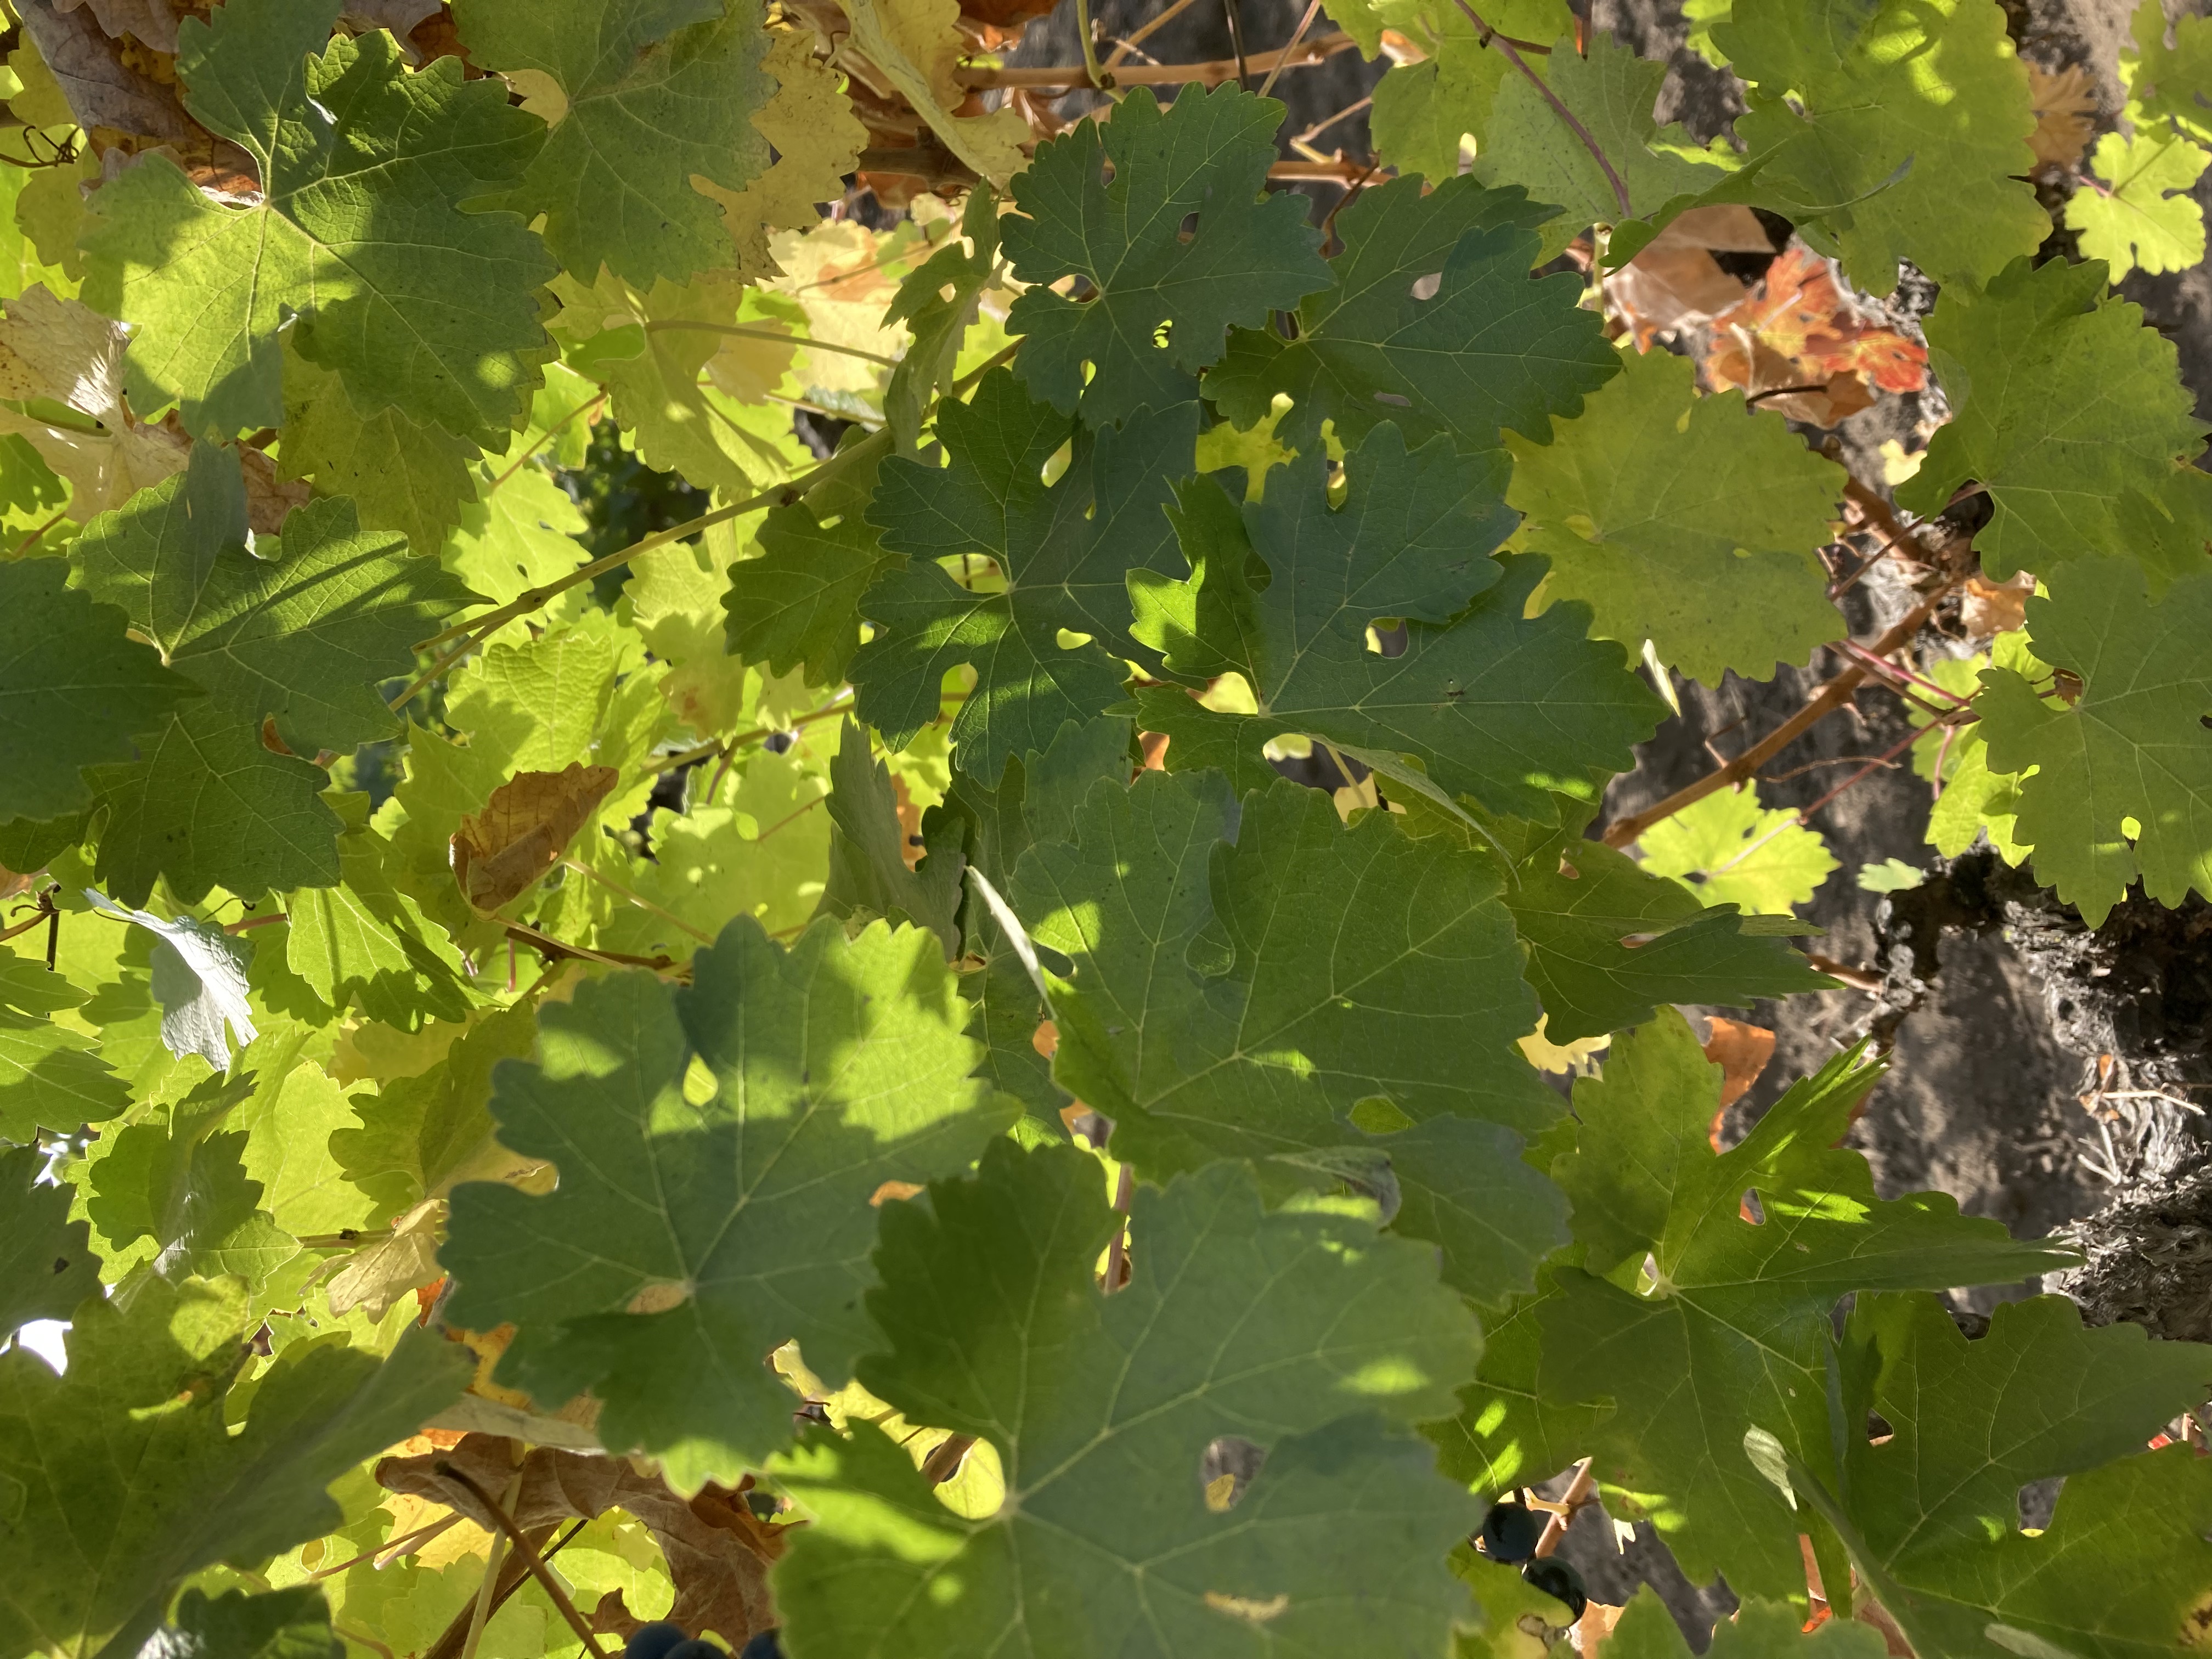
Label: No Virus